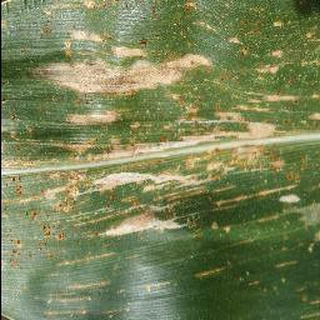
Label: corn_cercospora_leaf_spot